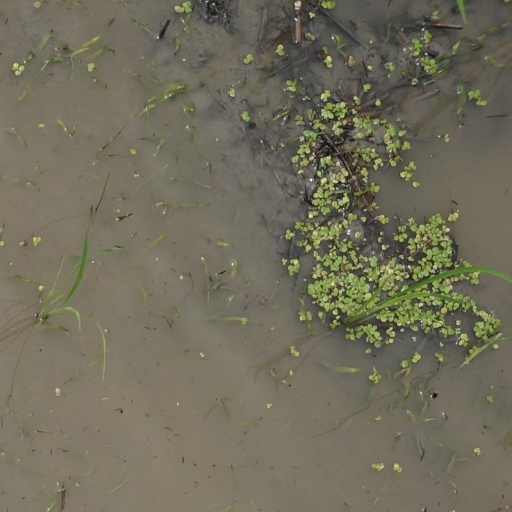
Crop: rice